Hirta

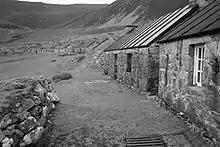
Abandoned Village Bay homes, Hirta, June 2007

Early in the First World War, the Royal Navy erected a signal station on Hirta, and the first daily communications with the mainland were established. In a belated response, the German submarine SM U-90 arrived in Village Bay on the morning of 15 May 1918 and, after issuing a warning, started shelling the island. One report states that "the wireless station was destroyed. The manse, church & jetty storehouse were damaged, but no loss of life occurred".